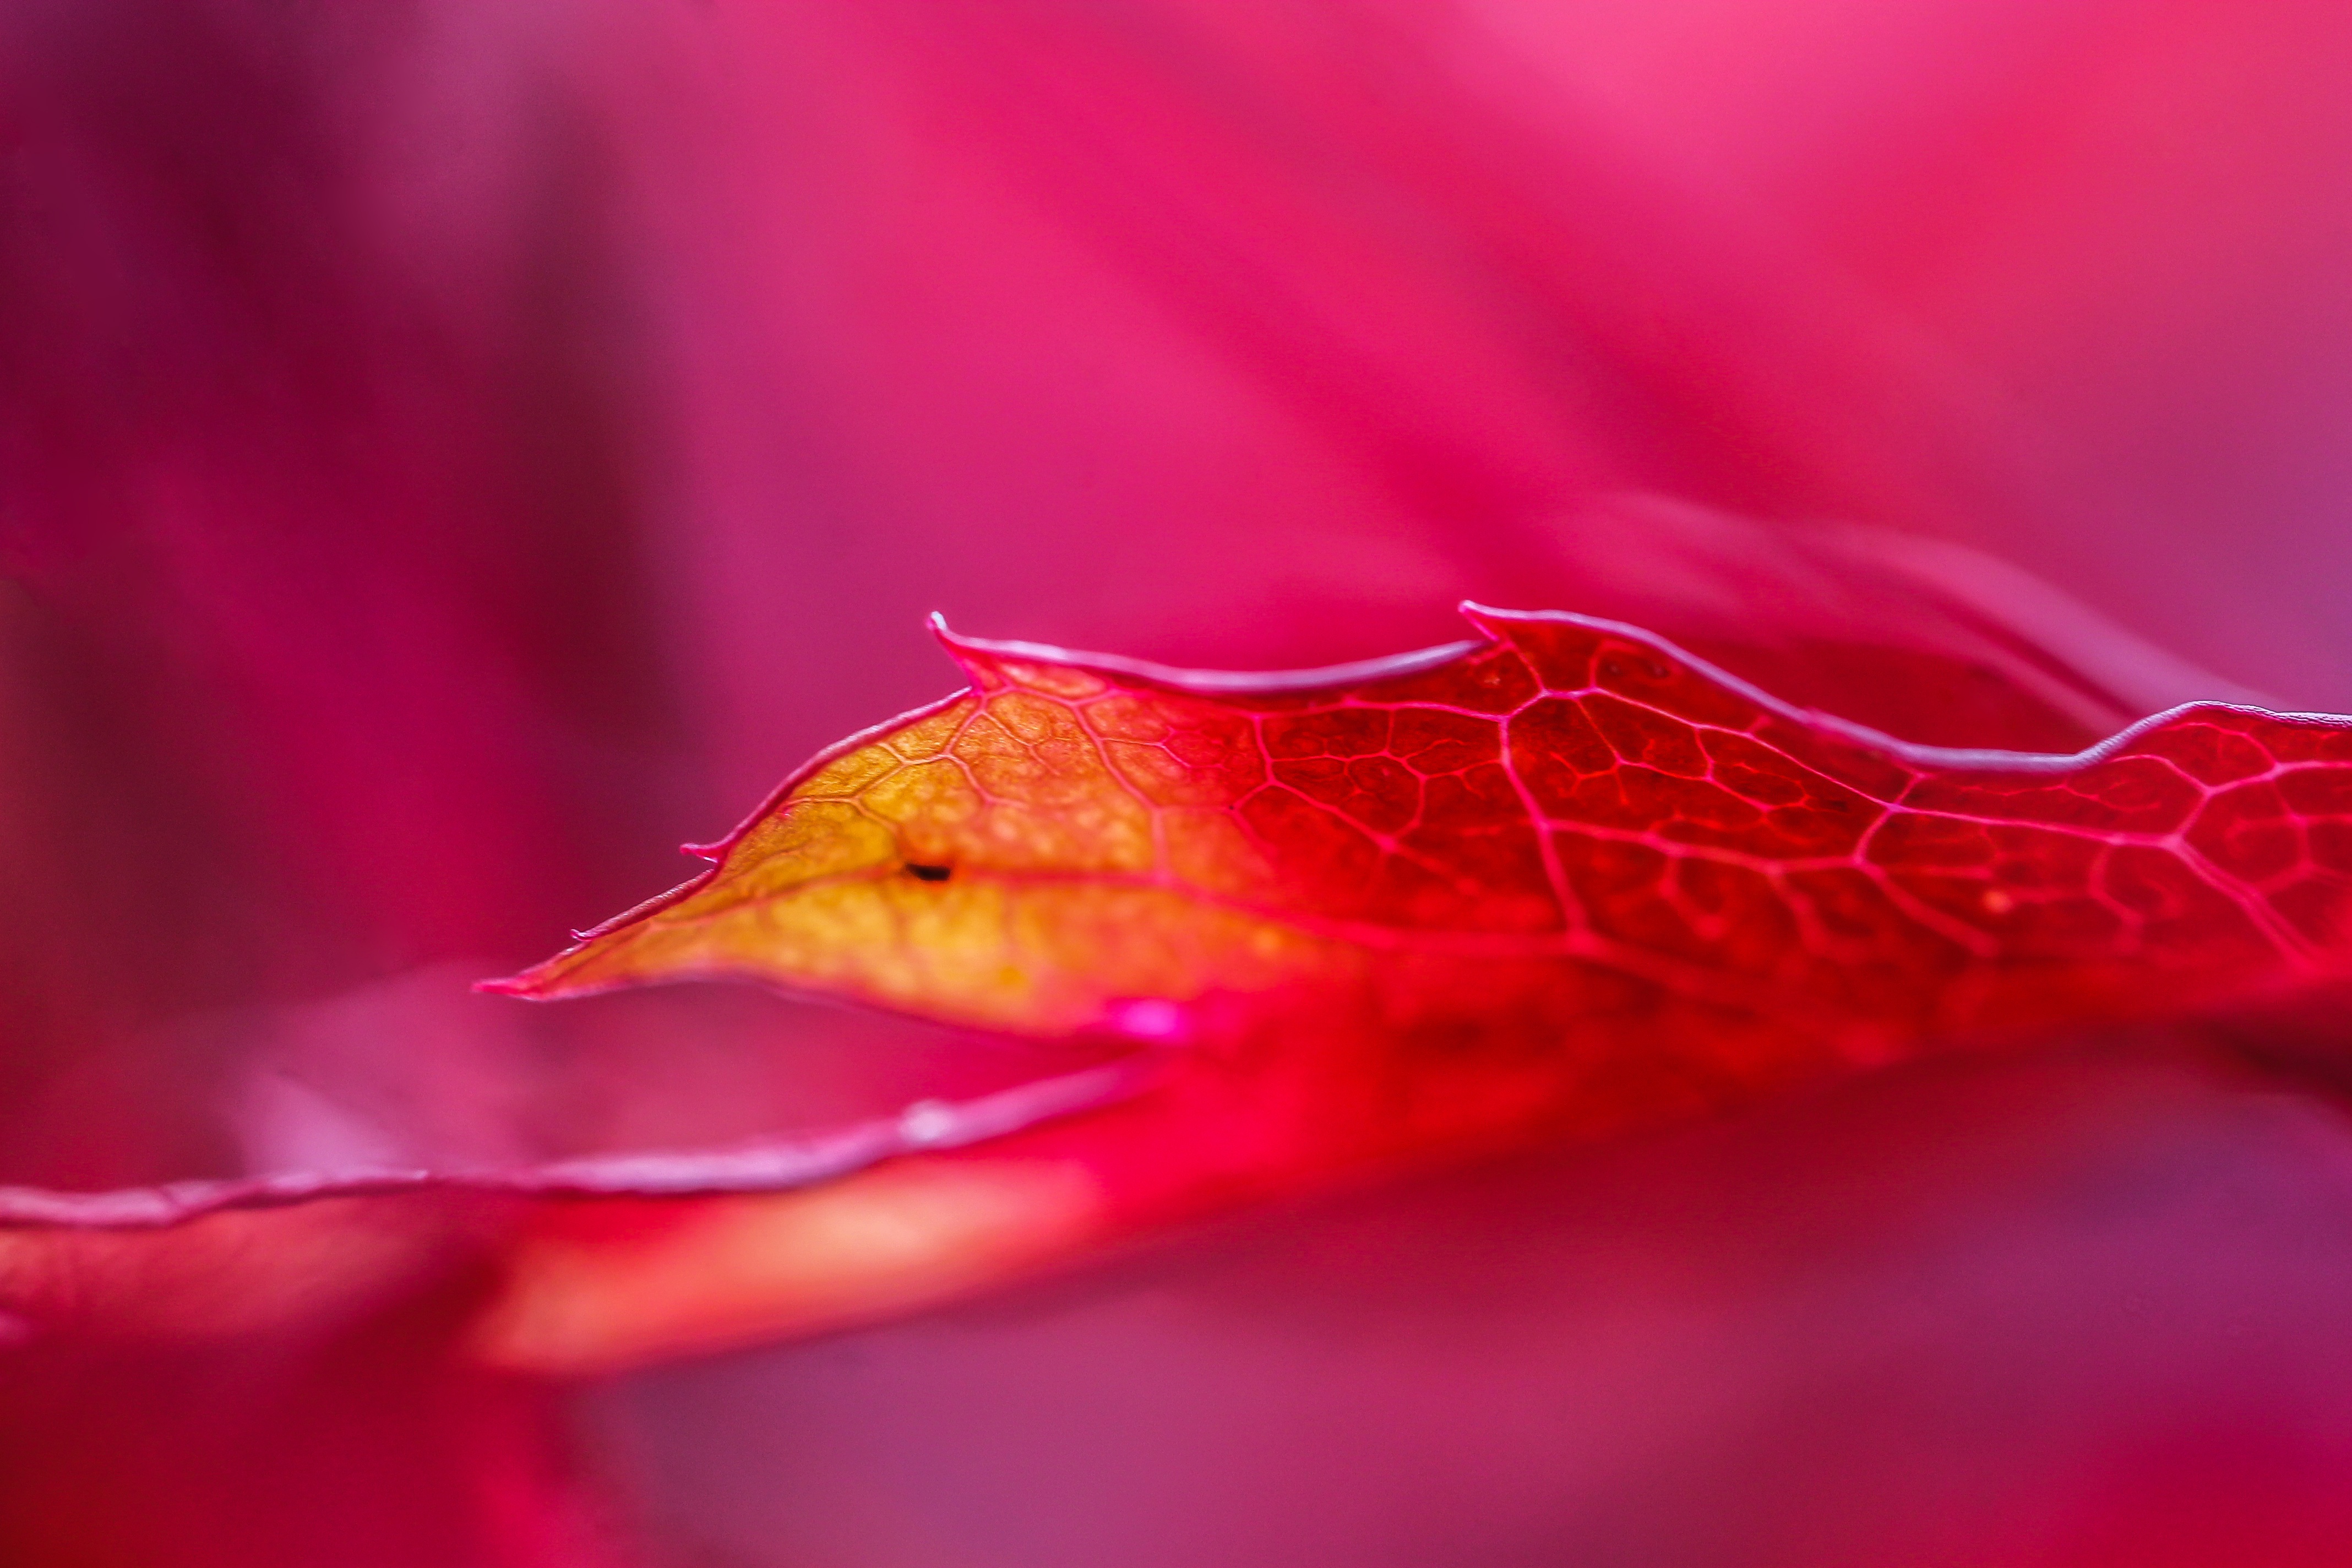
nature, plant, photography, leaf, flower, petal, red, color, autumn, pink, flora, maple, maple leaf, close up, autumn mood, colors, autumn leaf, macro photography, flowering plant, plant stem, land plant, autumn colouring